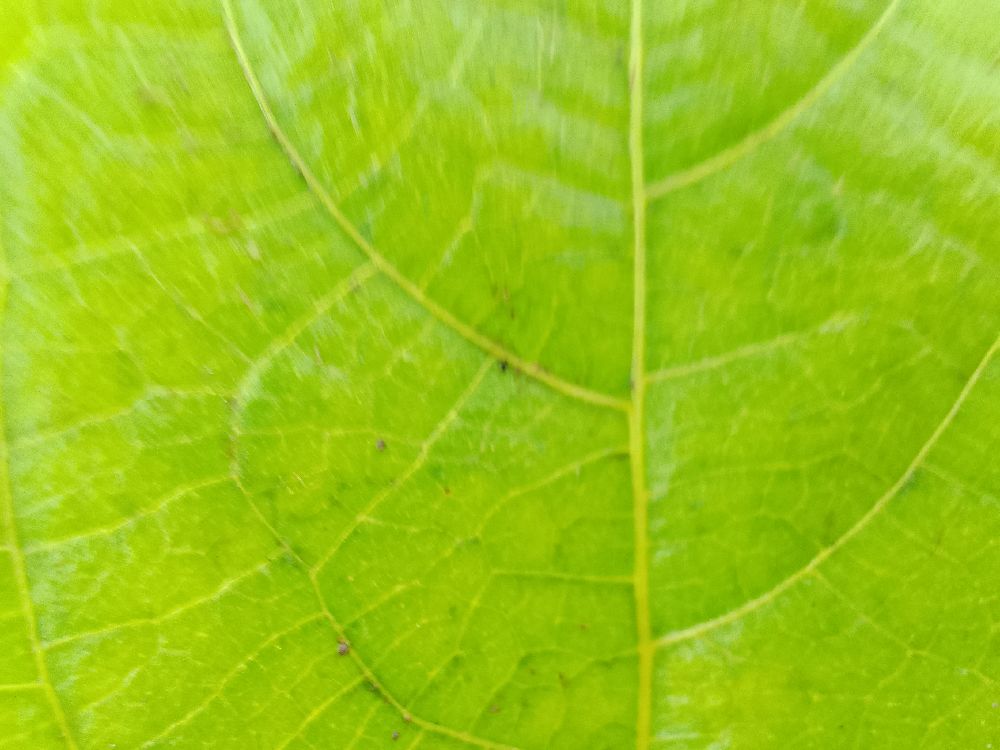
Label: healthy